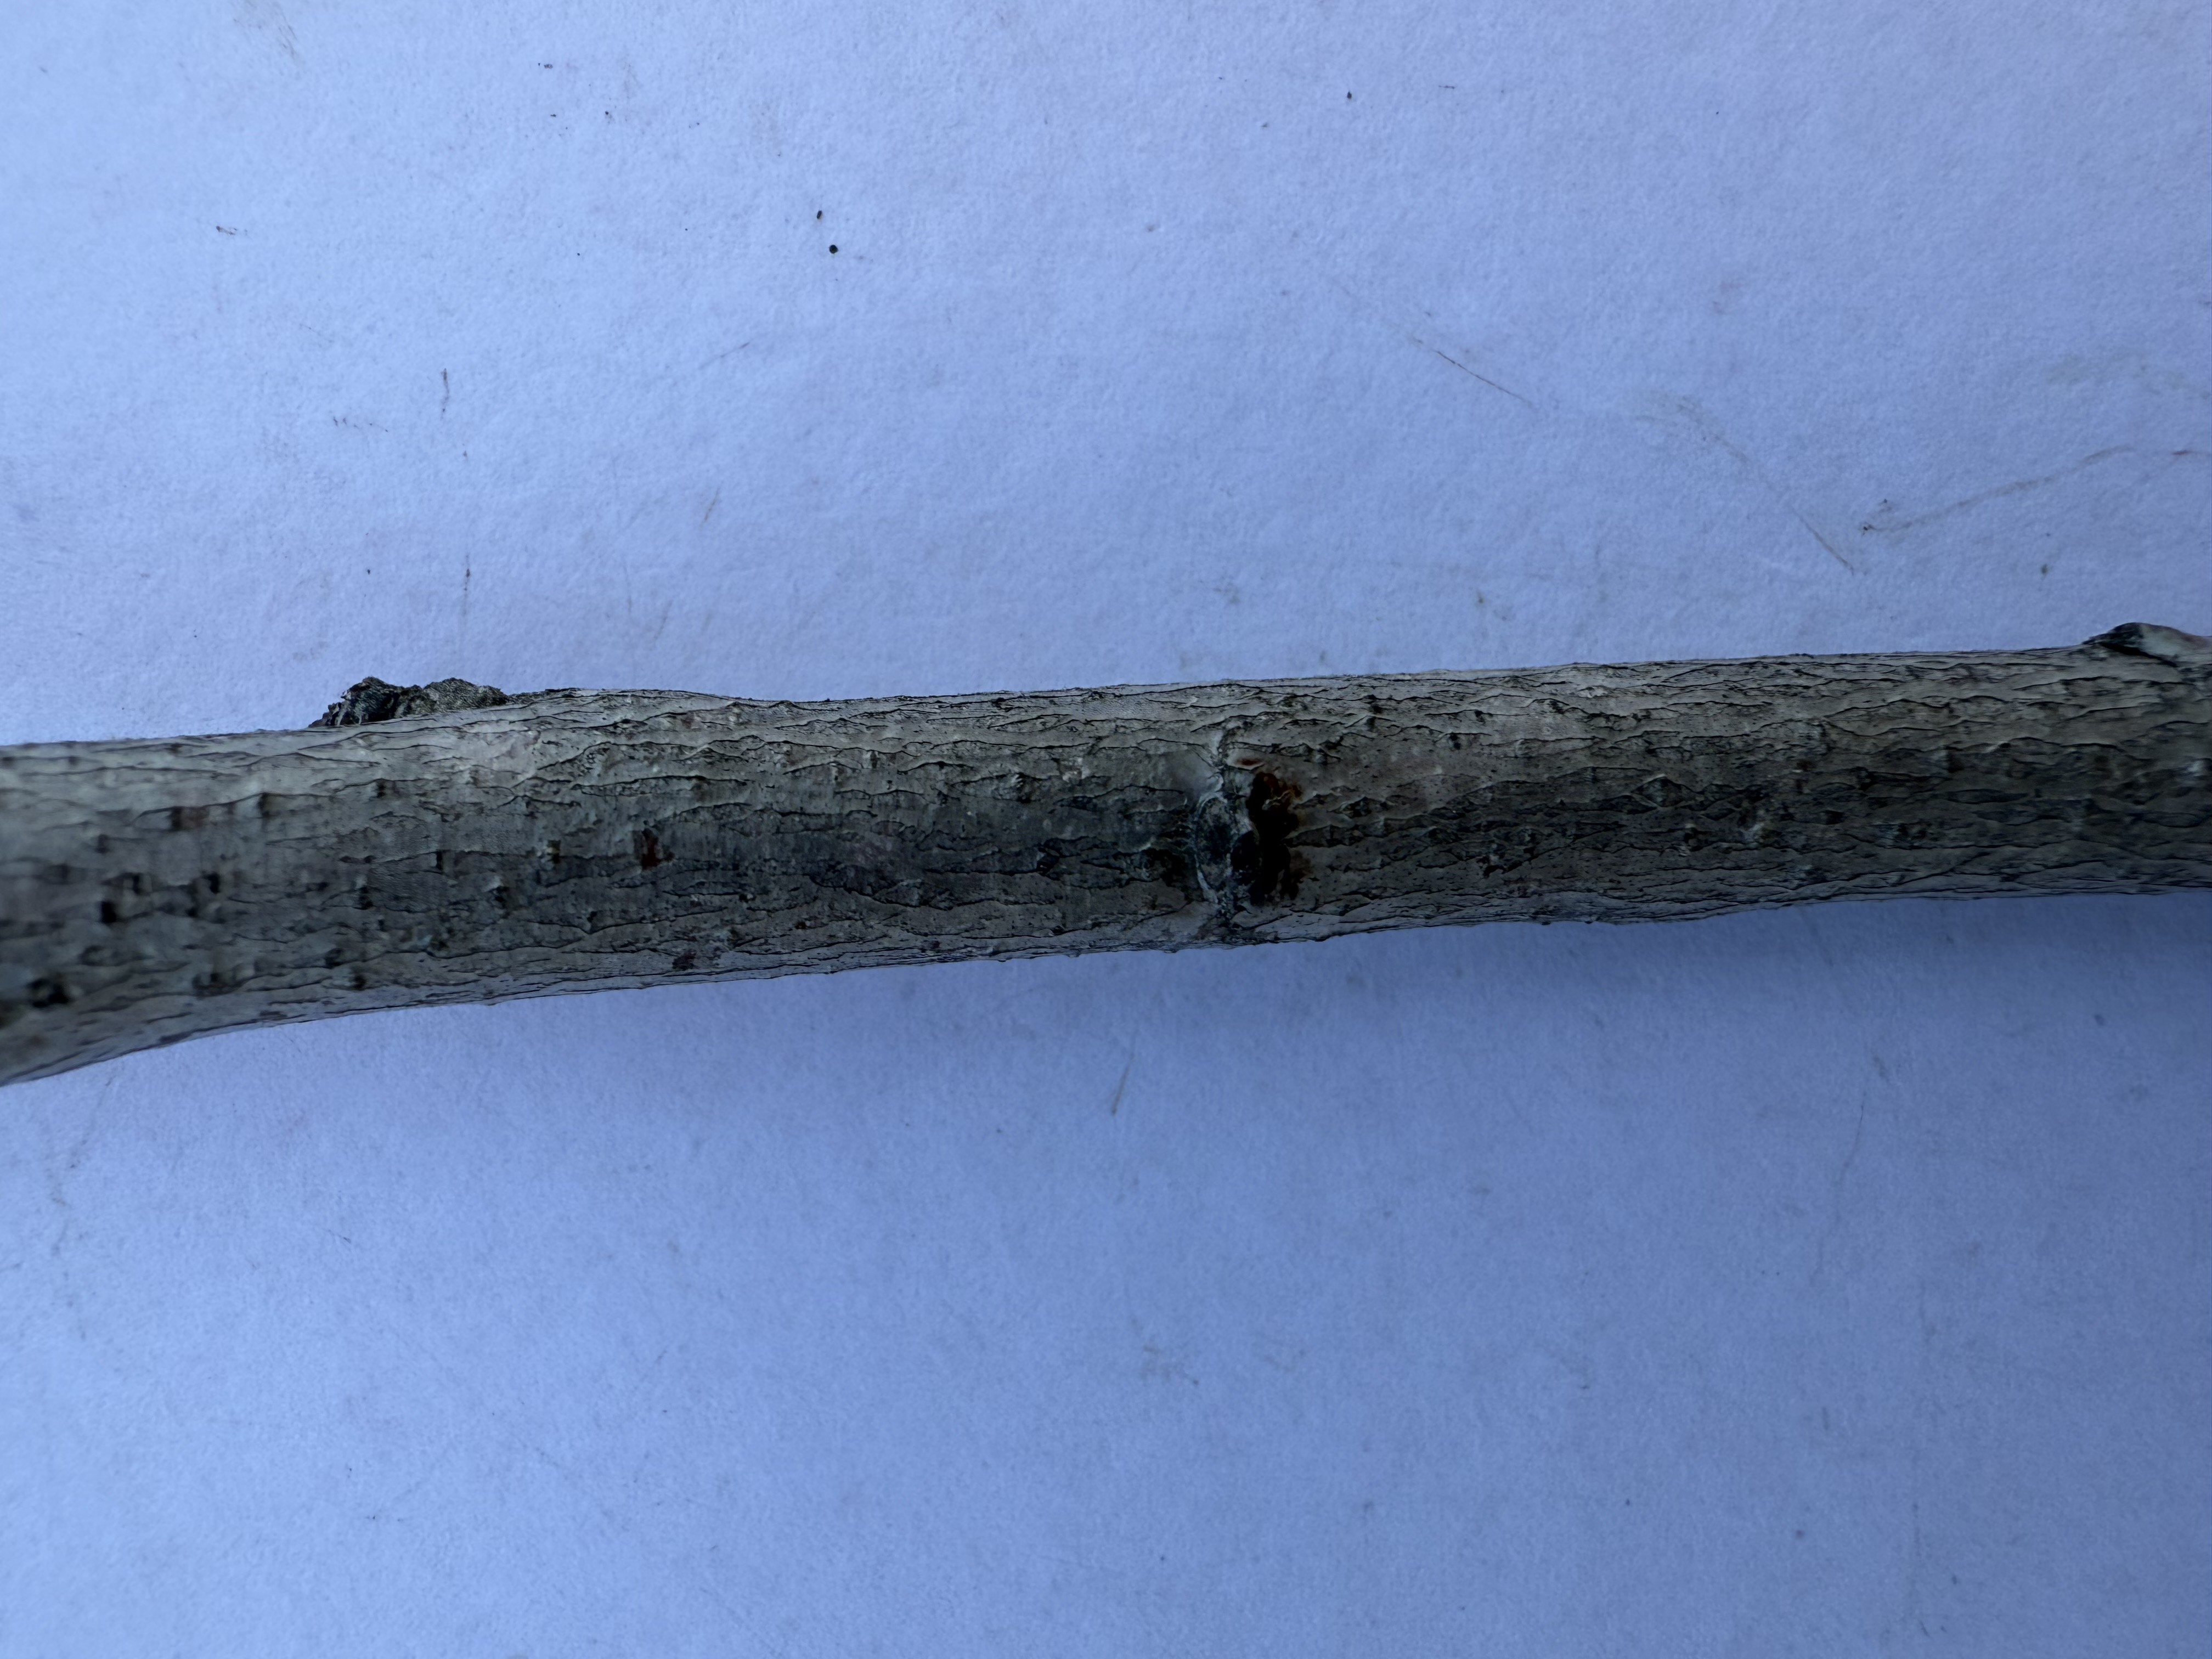
Variety: Hale Peach